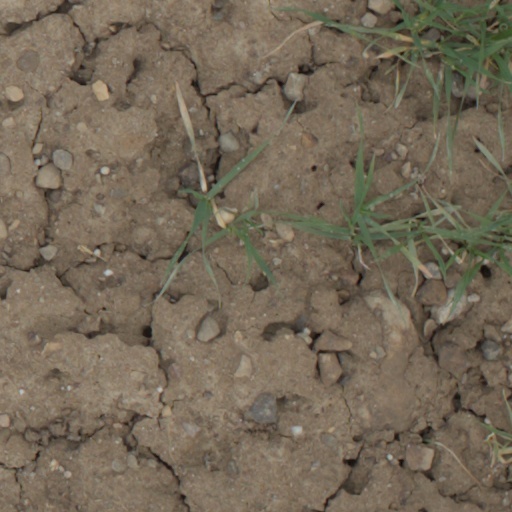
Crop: wheat